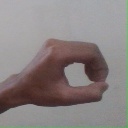
अक्षर: औ